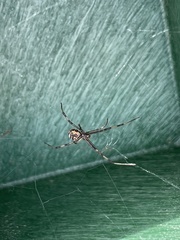
Species: Lactrodectus_hesperus